New York Public Library for the Performing Arts

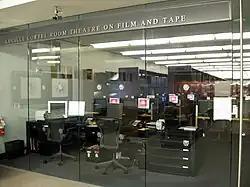
Theatre on Film and Tape room – dedicated to donor Lucille Lortel

The Library has been collecting theatrical materials for years prior to 1931, when the executors of David Belasco's estate offered the producer's holdings on the condition that a division be created. The Theatre Collection (as it was initially known) began on September 1, 1931. The division opened at Lincoln Center as the Theatre Collection. In 1956 the theatre collection of the New York Public Library was recognized with a Special Tony Award. In 1979, it was renamed the Billy Rose Theatre Division, honoring a financial gift from the lyricist/producer's foundation. It is now the largest research division at the library, with holdings primarily on the theatre, and increasing on film, with some collections on the related subjects of vaudeville, magic, puppetry, and the circus. The Theater of Film and Tape Archive is administratively within the division.